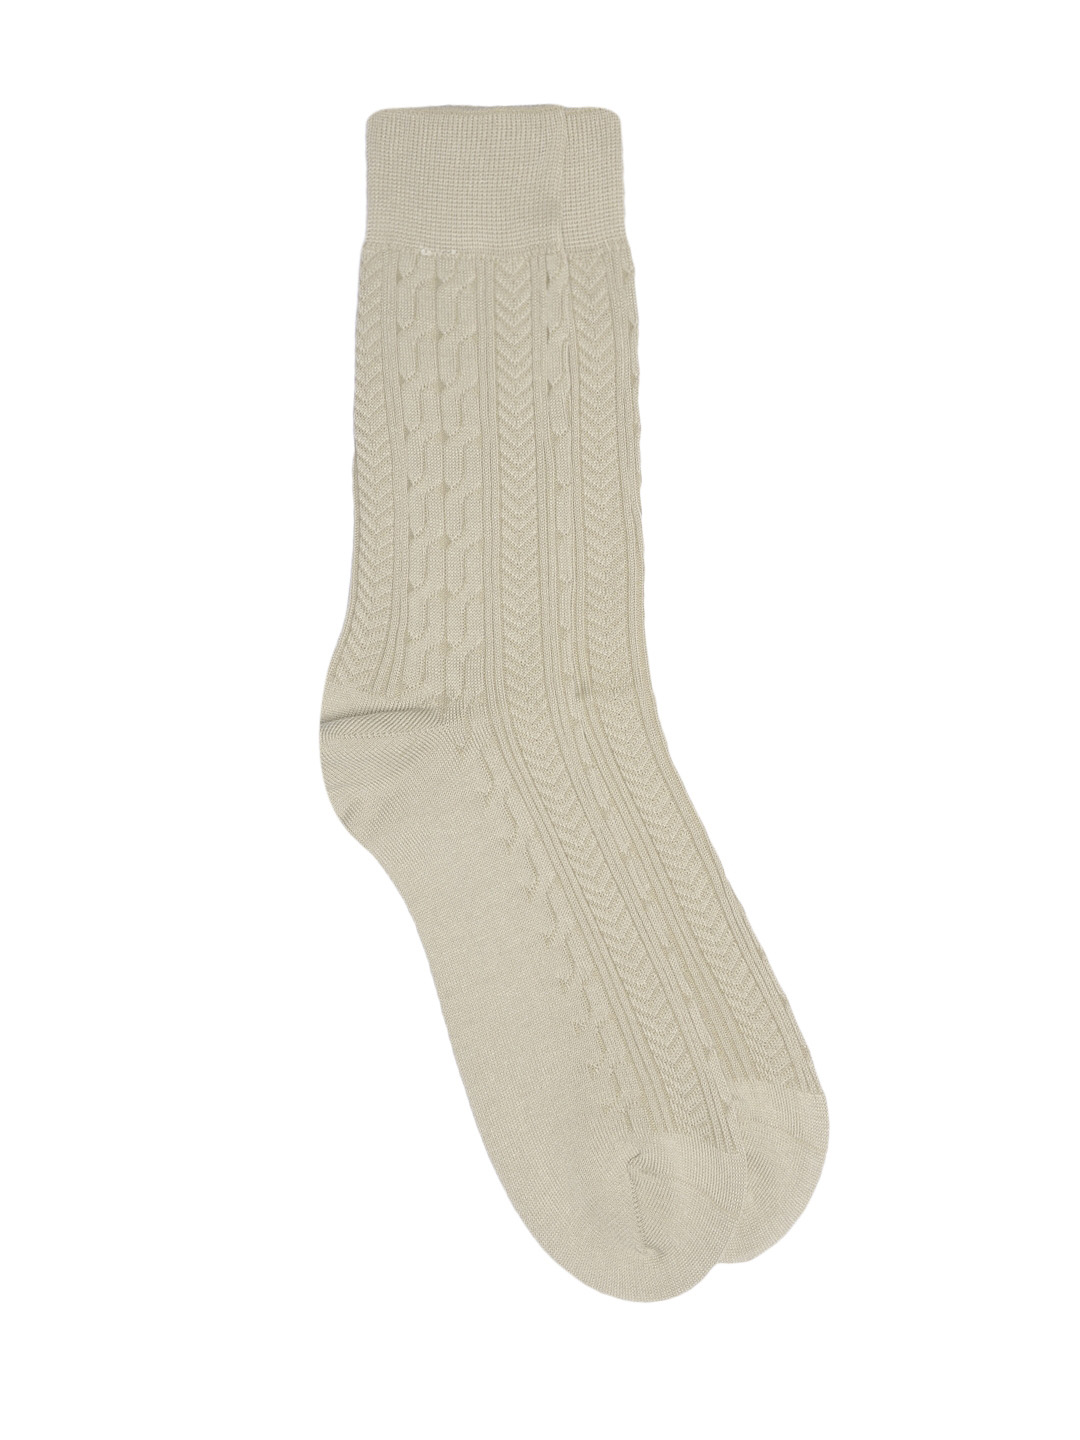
Raymond Men Beige Socks
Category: Accessories / Socks / Socks
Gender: Men
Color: Beige
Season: Summer 2016
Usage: Casual